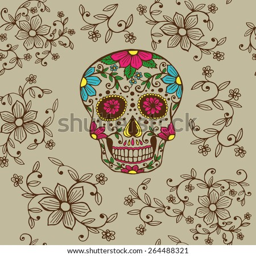
hand drawn with floral ornament and flower seamless pattern .